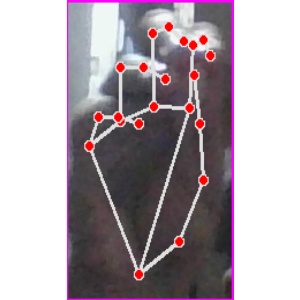
अक्षर: ङ